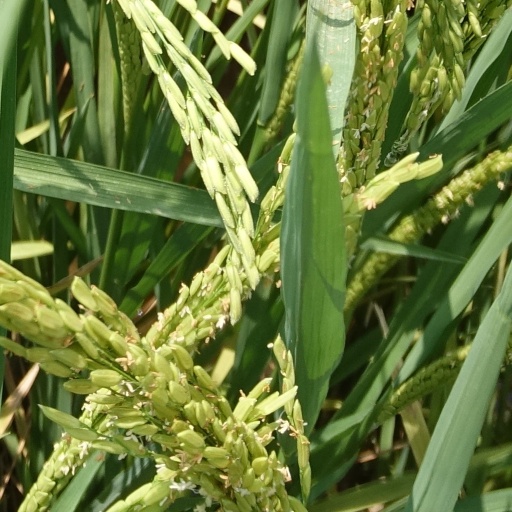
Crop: rice